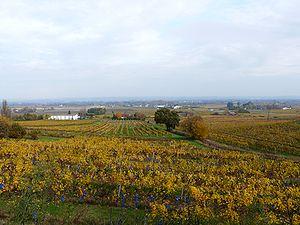
Le vignoble de Monbazillac
Le monbazillac est un vin liquoreux français produit au sud du vignoble de Bergerac, sur des coteaux pentus exposés au nord, en rive gauche de la Dordogne, dans les environs du village de Monbazillac. Il bénéficie d'une appellation d'origine contrôlée.